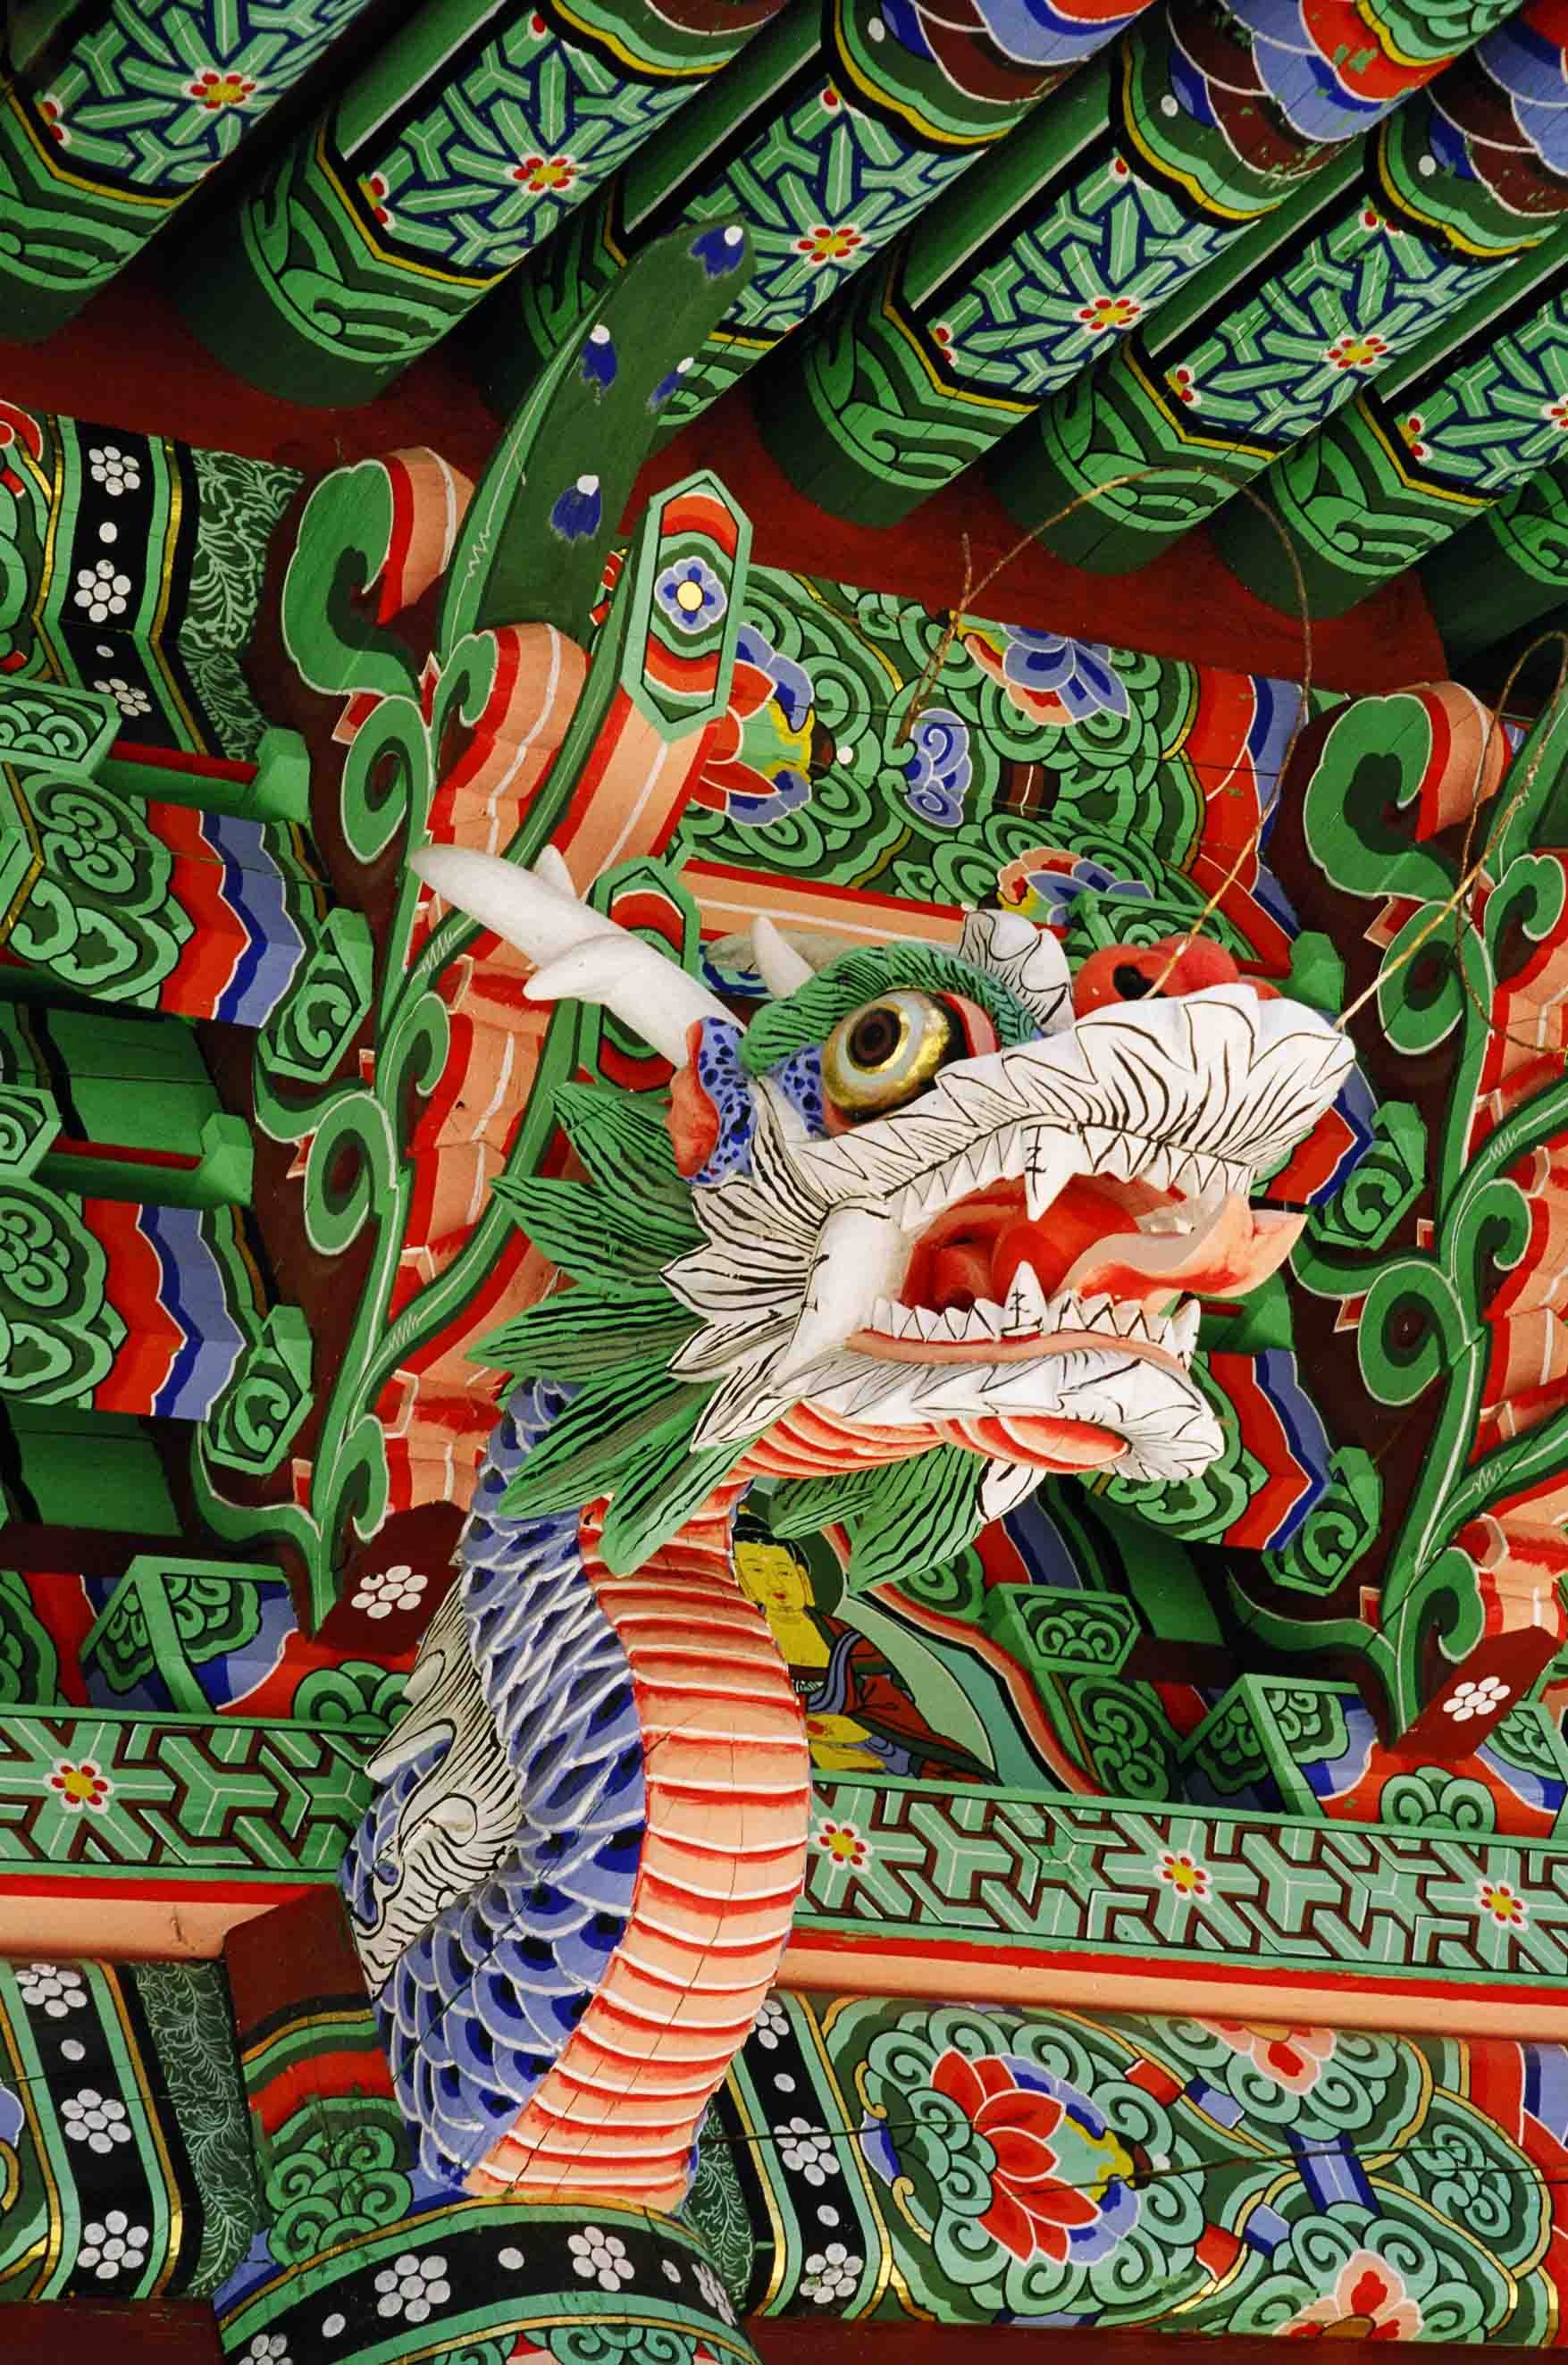
architecture, animal, statue, pattern, symbol, buddhist, buddhism, religion, asia, ancient, spiritual, religious, art, korea, illustration, design, temple, decorative, mural, dragon, prayer, culture, heritage, exotic, comics, symbolic, comic book, psychedelic art